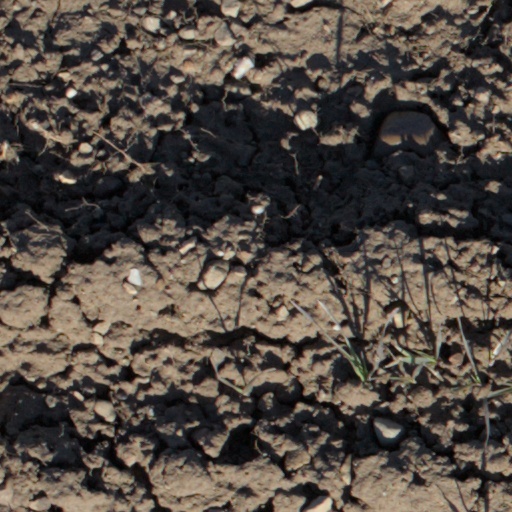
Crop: wheat